Politics of Spain

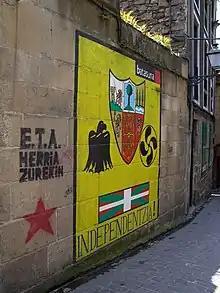
Graffiti in Pasaia (2003). "ETA, the people with you" on the left, and Batasuna using several nationalist symbols asking for "Independence!"

The Government of Spain has been involved in a long-running campaign against Basque Fatherland and Liberty (ETA), an armed secessionist organization founded in 1959 in opposition to Franco and dedicated to promoting Basque independence through violent means, though originally violence was not a part of their method. They consider themselves a guerrilla organization but are considered internationally as a terrorist organisation. Although the government of the Basque Country does not condone any kind of violence, their different approaches to the separatist movement are a source of tension between the Central and Basque governments.